Levant (wind)

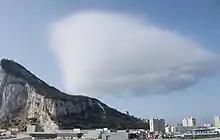
The Levanter cloud becoming detached from the crest of the Rock in strong easterly winds

When winds are very strong across the crest of the Rock, usually in excess of , the cloud becomes detached from the crest of the Rock forming west of a line parallel to the ridge up to about from it. At the same time, curved arcs of cloud may be seen within or below the pennant cloud, indicating the formation of a roll cloud. Usually, this produces light and rather variable winds near sea level, at times forming a cyclonic circulation area over Gibraltar Bay and the town. However, at times, the strong winds break away from the crest of the Rock, producing gusts to about the speed of the wind over the crest. These winds are usually northeasterly or easterly and may be several Beaufort forces stronger than the mean wind before and after.